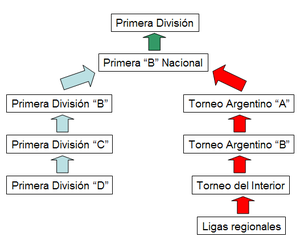
Le football en Argentine est le sport le plus populaire : celui qui compte le plus grand nombre de joueurs fédérés et le plus pratiqué par la population masculine dans une forme récréative ou non fédérée. Neuf habitants du pays sur dix déclarent être sympathisants d'une équipe de football.